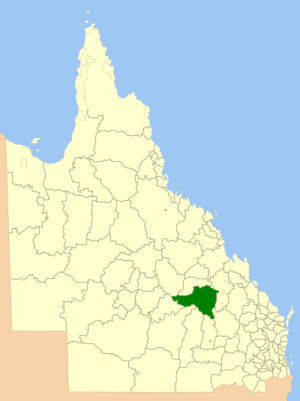
Le comté de Bauhinia était une zone d'administration locale au centre du Queensland en Australie.